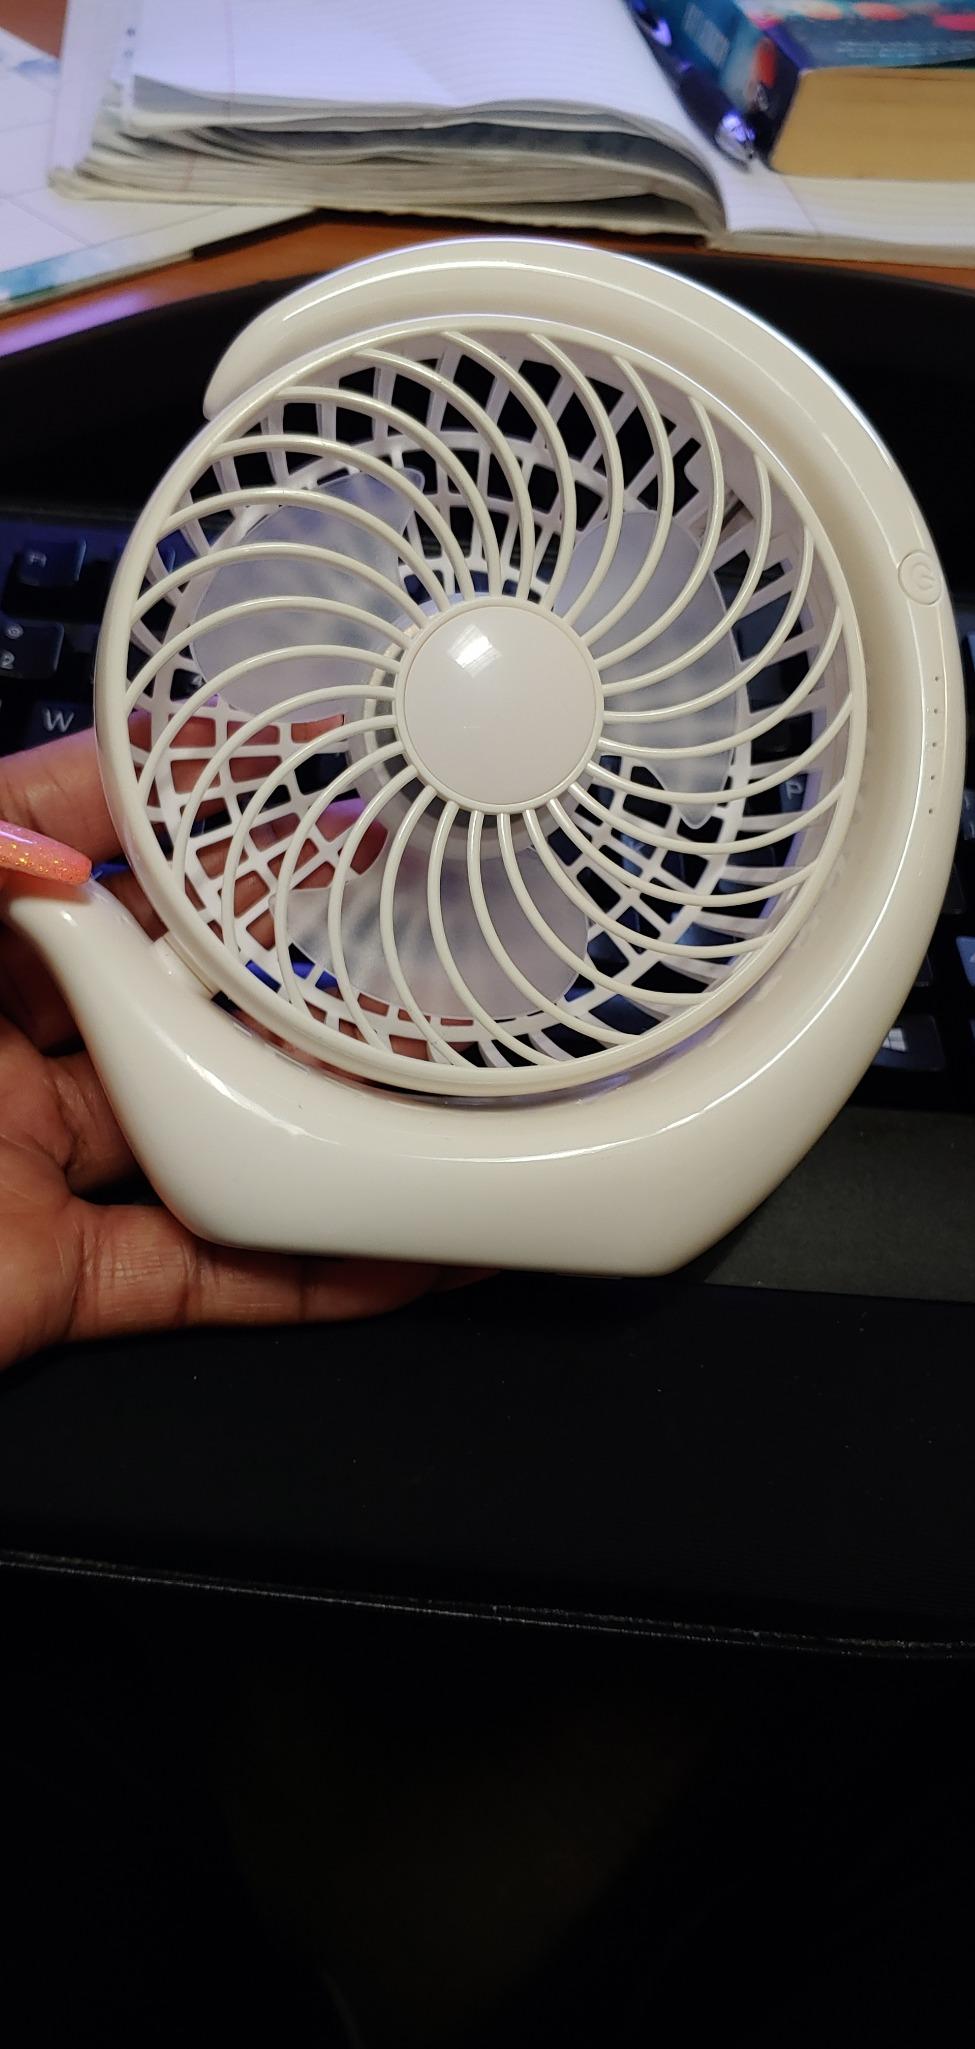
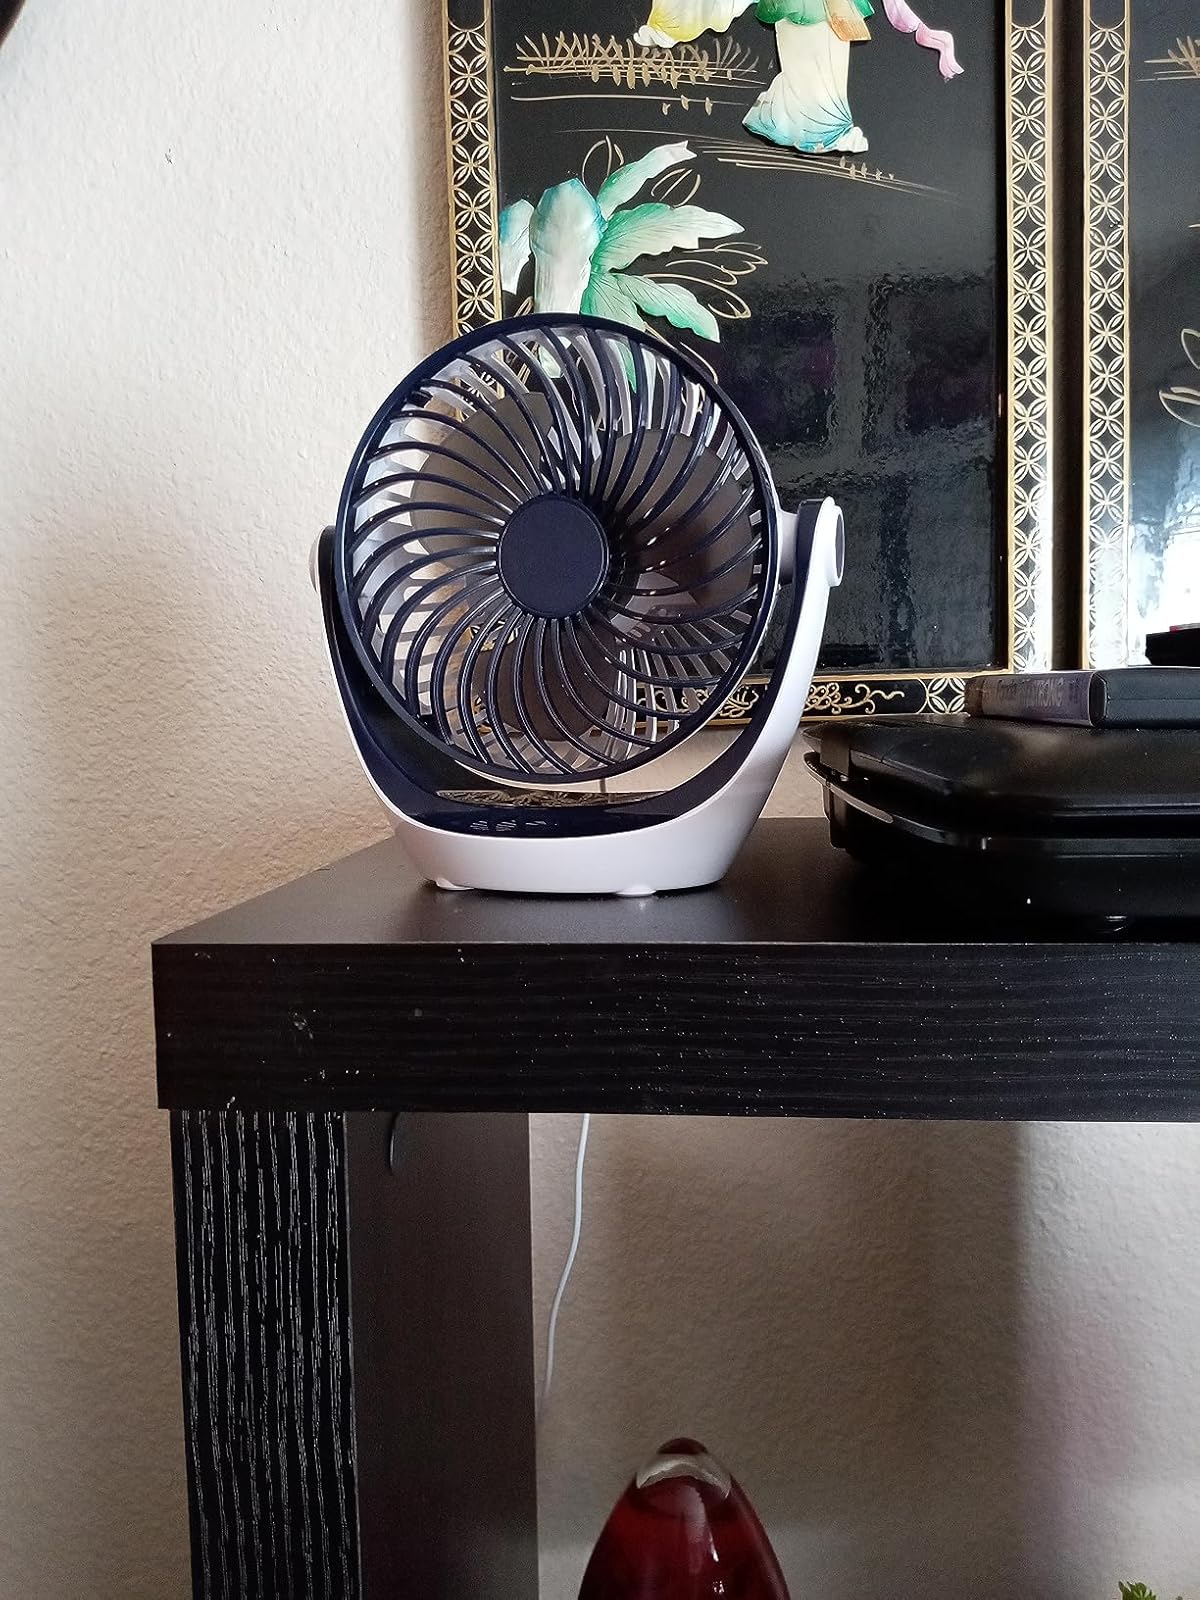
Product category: fan
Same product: no